Jean Wallace

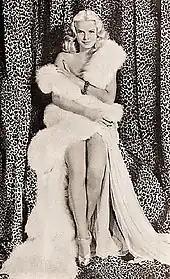
Wallace in 1942

Wallace married her "Jigsaw" costar Franchot Tone on October 18, 1941, in Yuma, Arizona. They had two sons, Pascal "Pat" Franchot Tone, born July 29, 1943, and Thomas Jefferson Tone, born September 16, 1945. Wallace and Tone divorced in 1948, and Tone was awarded custody of their sons.